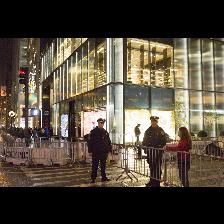
Label: Human